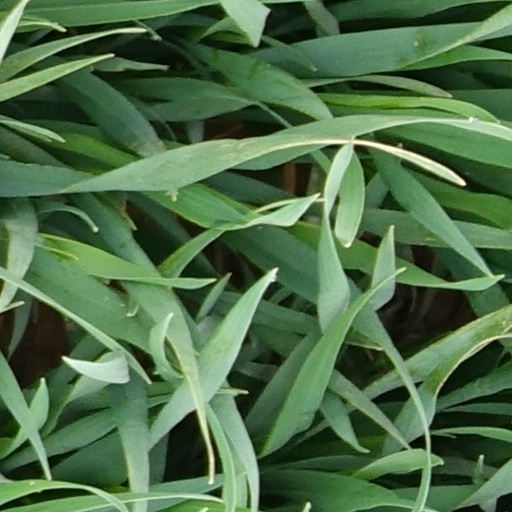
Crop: wheat